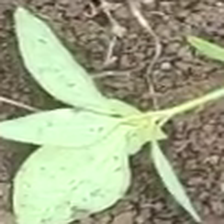
Weed species: Moti_dudhi(Euphorbia_geneculata_L)